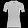
Label: T - shirt / top